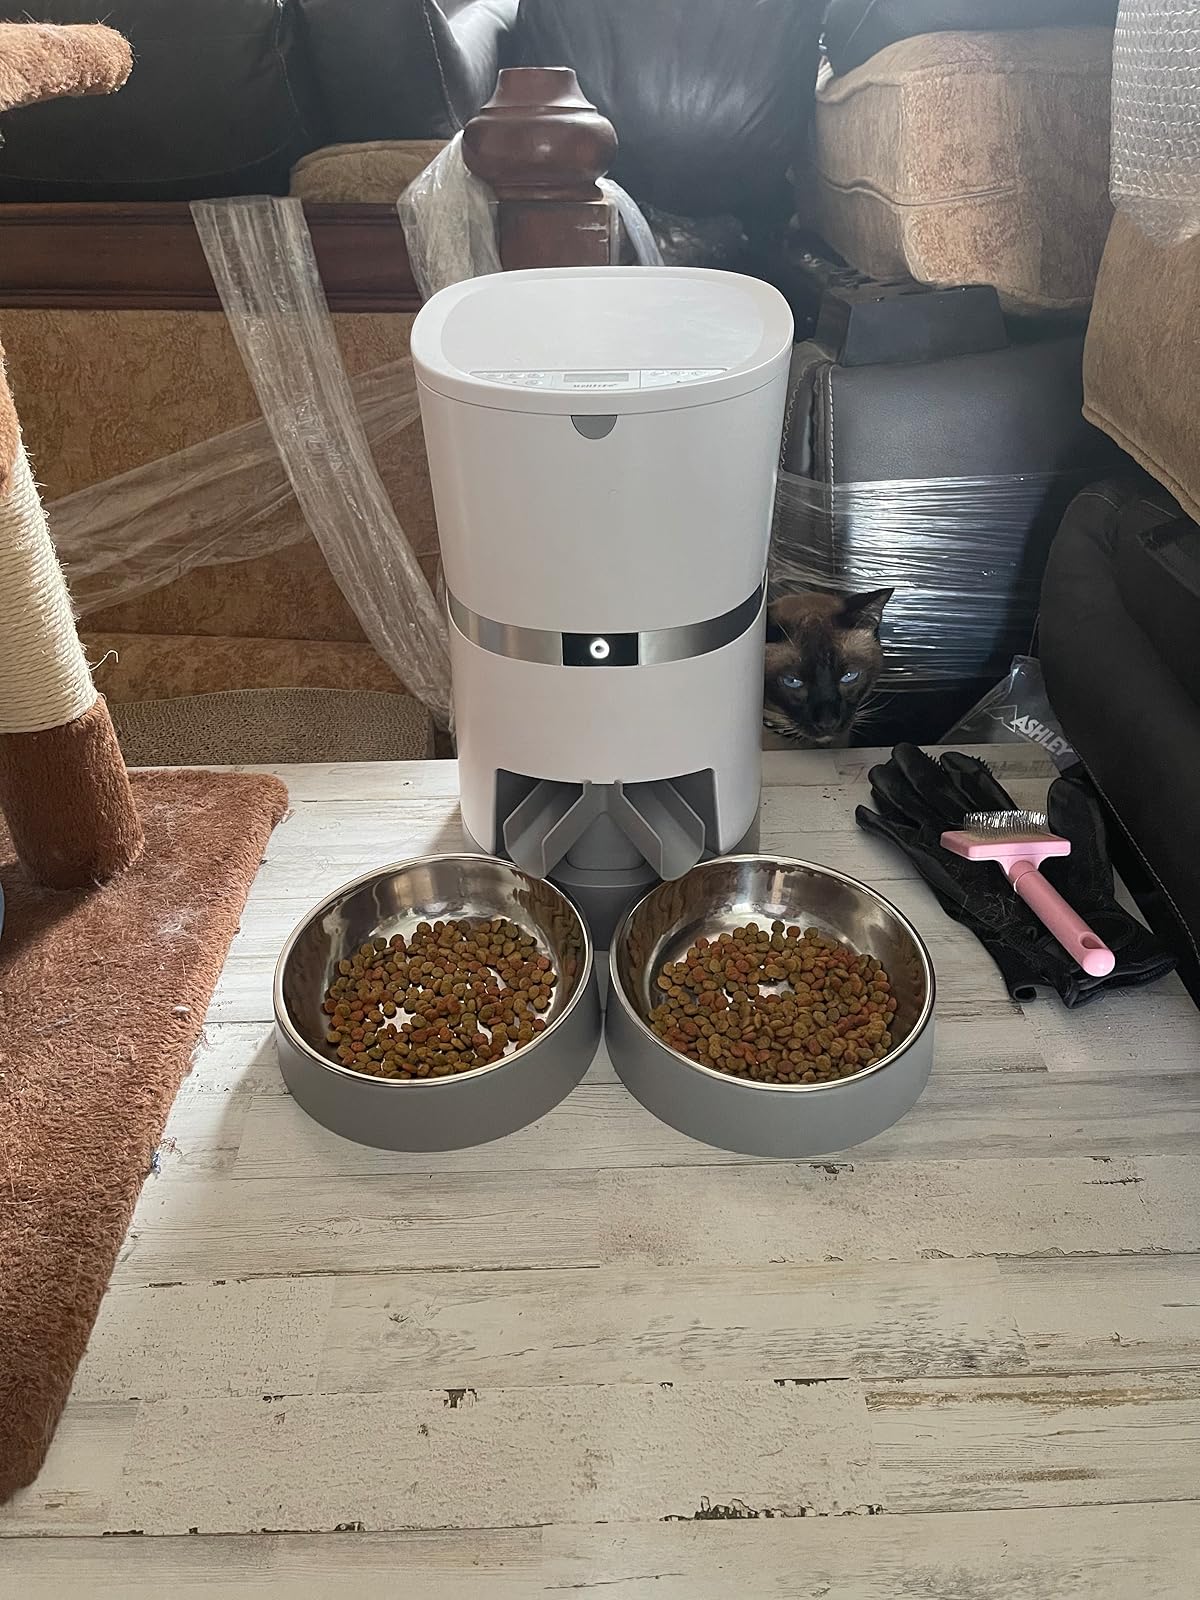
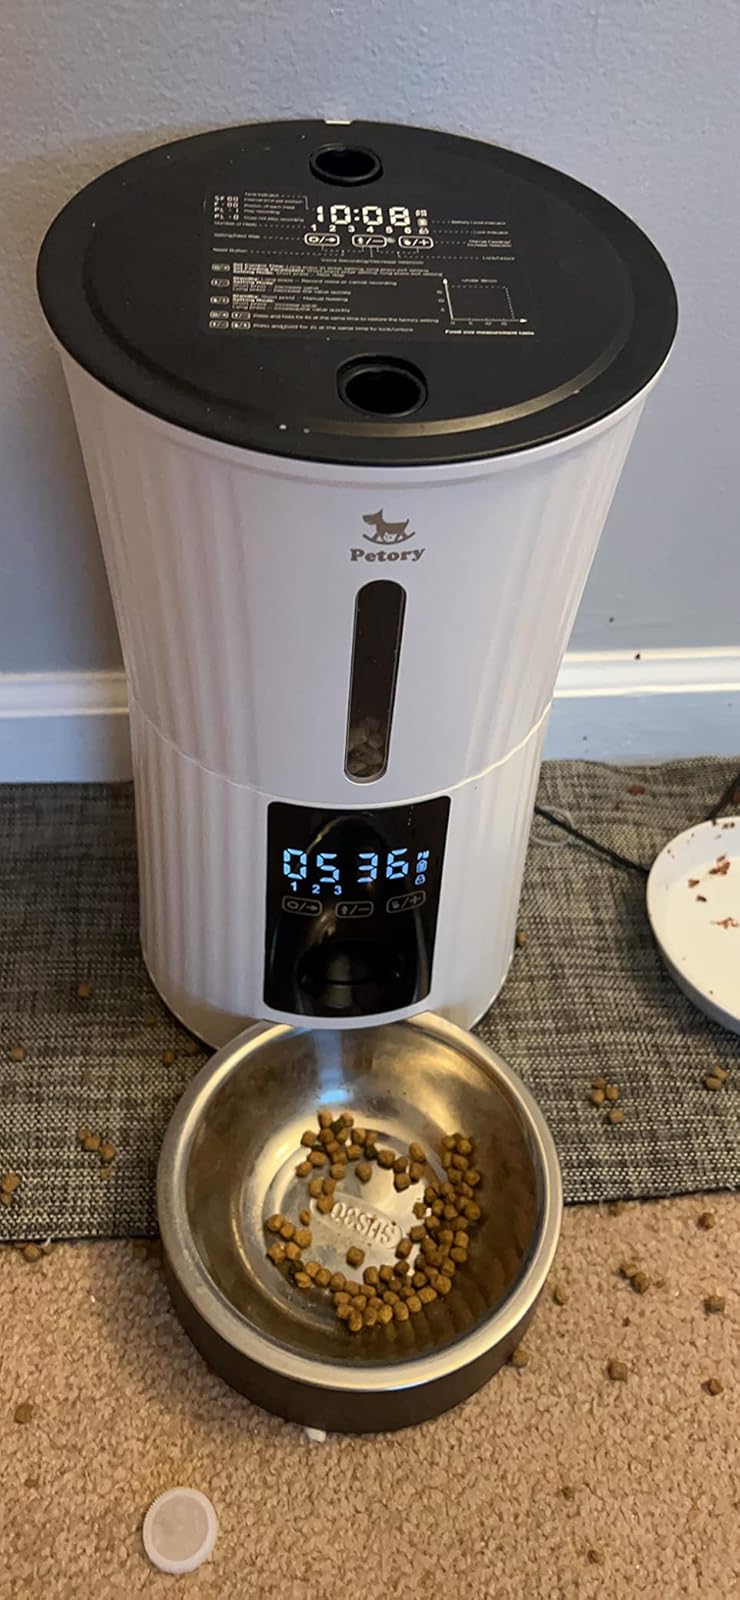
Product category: items_feeder
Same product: no